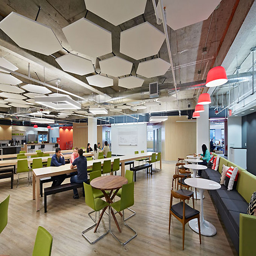
person and charcoal upholstery with orange lamps in the cafeteria